Aleksander Wielopolski

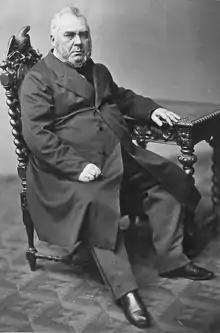

Margrave Aleksander Ignacy Jan-Kanty Wielopolski (1803–1877) was a Polish aristocrat, owner of large estates, and the 13th lord of the manor of Pinczów. In 1862 he was appointed head of Poland's Civil Administration within the Russian Empire under Tsar Alexander II.